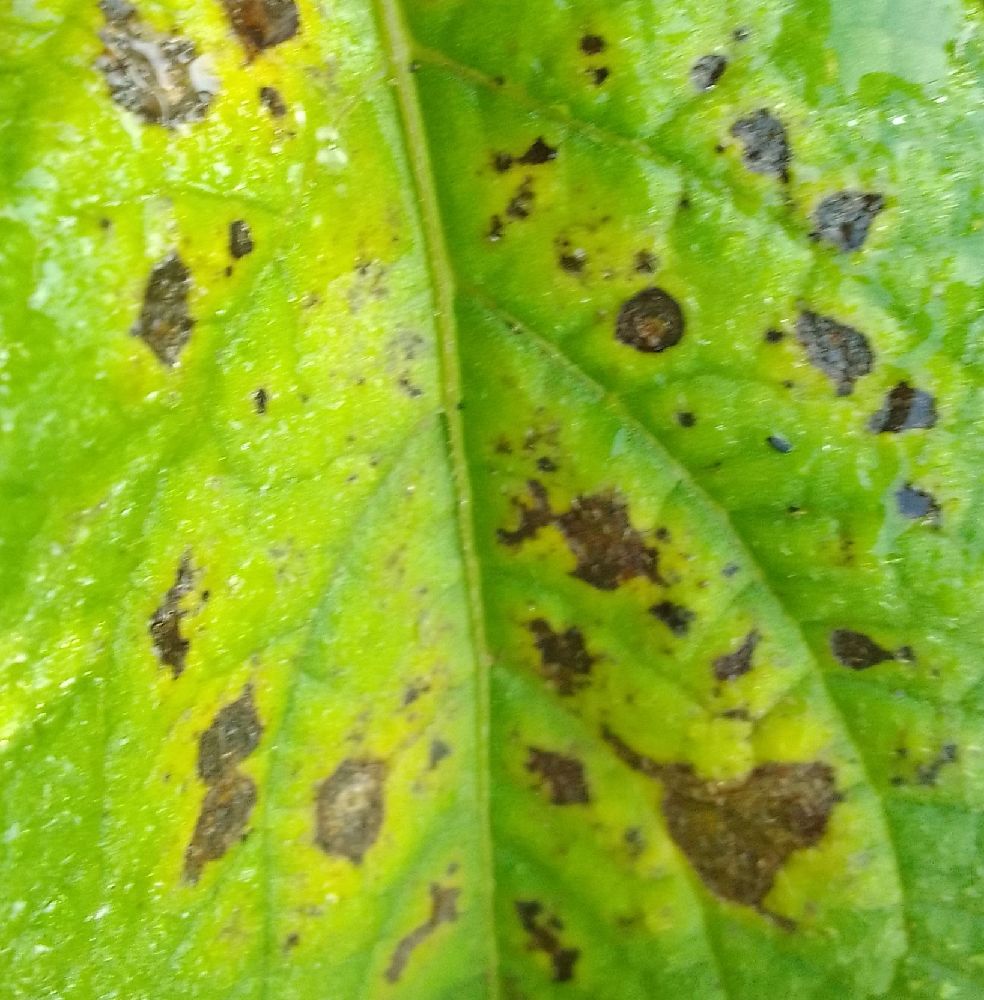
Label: Early blight